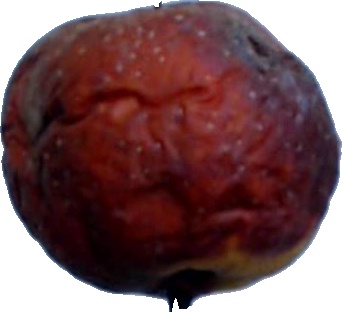
Label: apple_rotten_1